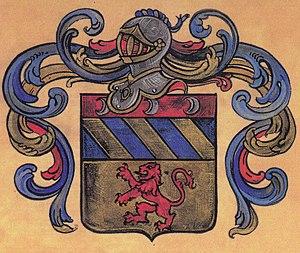
blason de Benoist
La famille de Benoist de La Prunarède est une famille de la noblesse française subsistante.